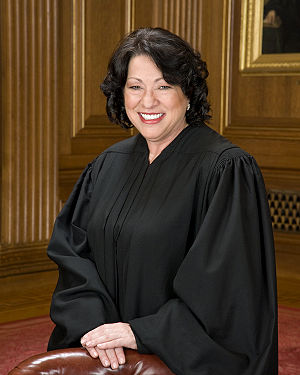
Sonia Sotomayor
Sonia Maria Sotomayor er dommer i USA's højesteret. Hun blev udnævnt af Barack Obama i 2009. Hun er den første hispanic og latina dommer der har besiddet posten.